Belgrade offensive

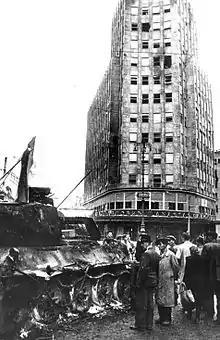
A destroyed Red Army T-34-85 tank in Belgrade (Palace Albanija in the background)

After the Second Jassy–Kishinev Offensive, a wide and deep area of possible advancement opened up in front of the Red Army. This started a race between the Soviets and the Germans to the "Blue Line", an intended front-line running from the southern slopes of the Carpathians over the Iron Gates down the Yugoslav-Bulgarian border. By the end of September, both the 2nd and the 3rd Ukrainian Front managed to deploy some 19 Rifle Divisions with supporting units to the line (compared to 91 Rifle Divisions in the Second Jassy–Kishinev Offensive). Vast terrain with poor and damaged roads, uncertainty over local forces, and logistical difficulties dispersed the German groups and slowed down their advancement. On the other side, Army Group F encountered much larger problems in concentrating their forces. This resulted in the Red Army achieving substantial superiority in numbers on the Blue Line by the end of September. Given this fact, and the prospect of cooperation with NOVJ, the offensive was launched.